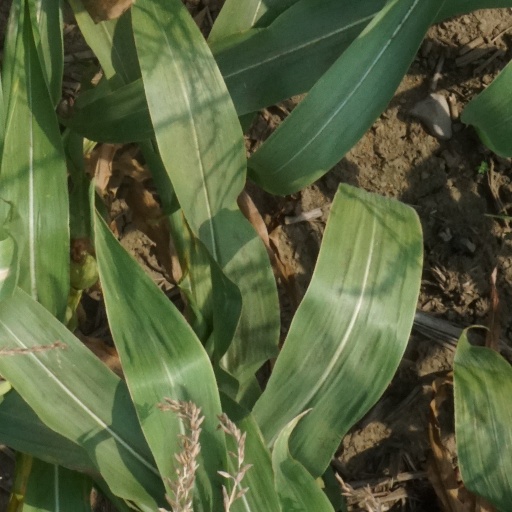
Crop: maize; corn